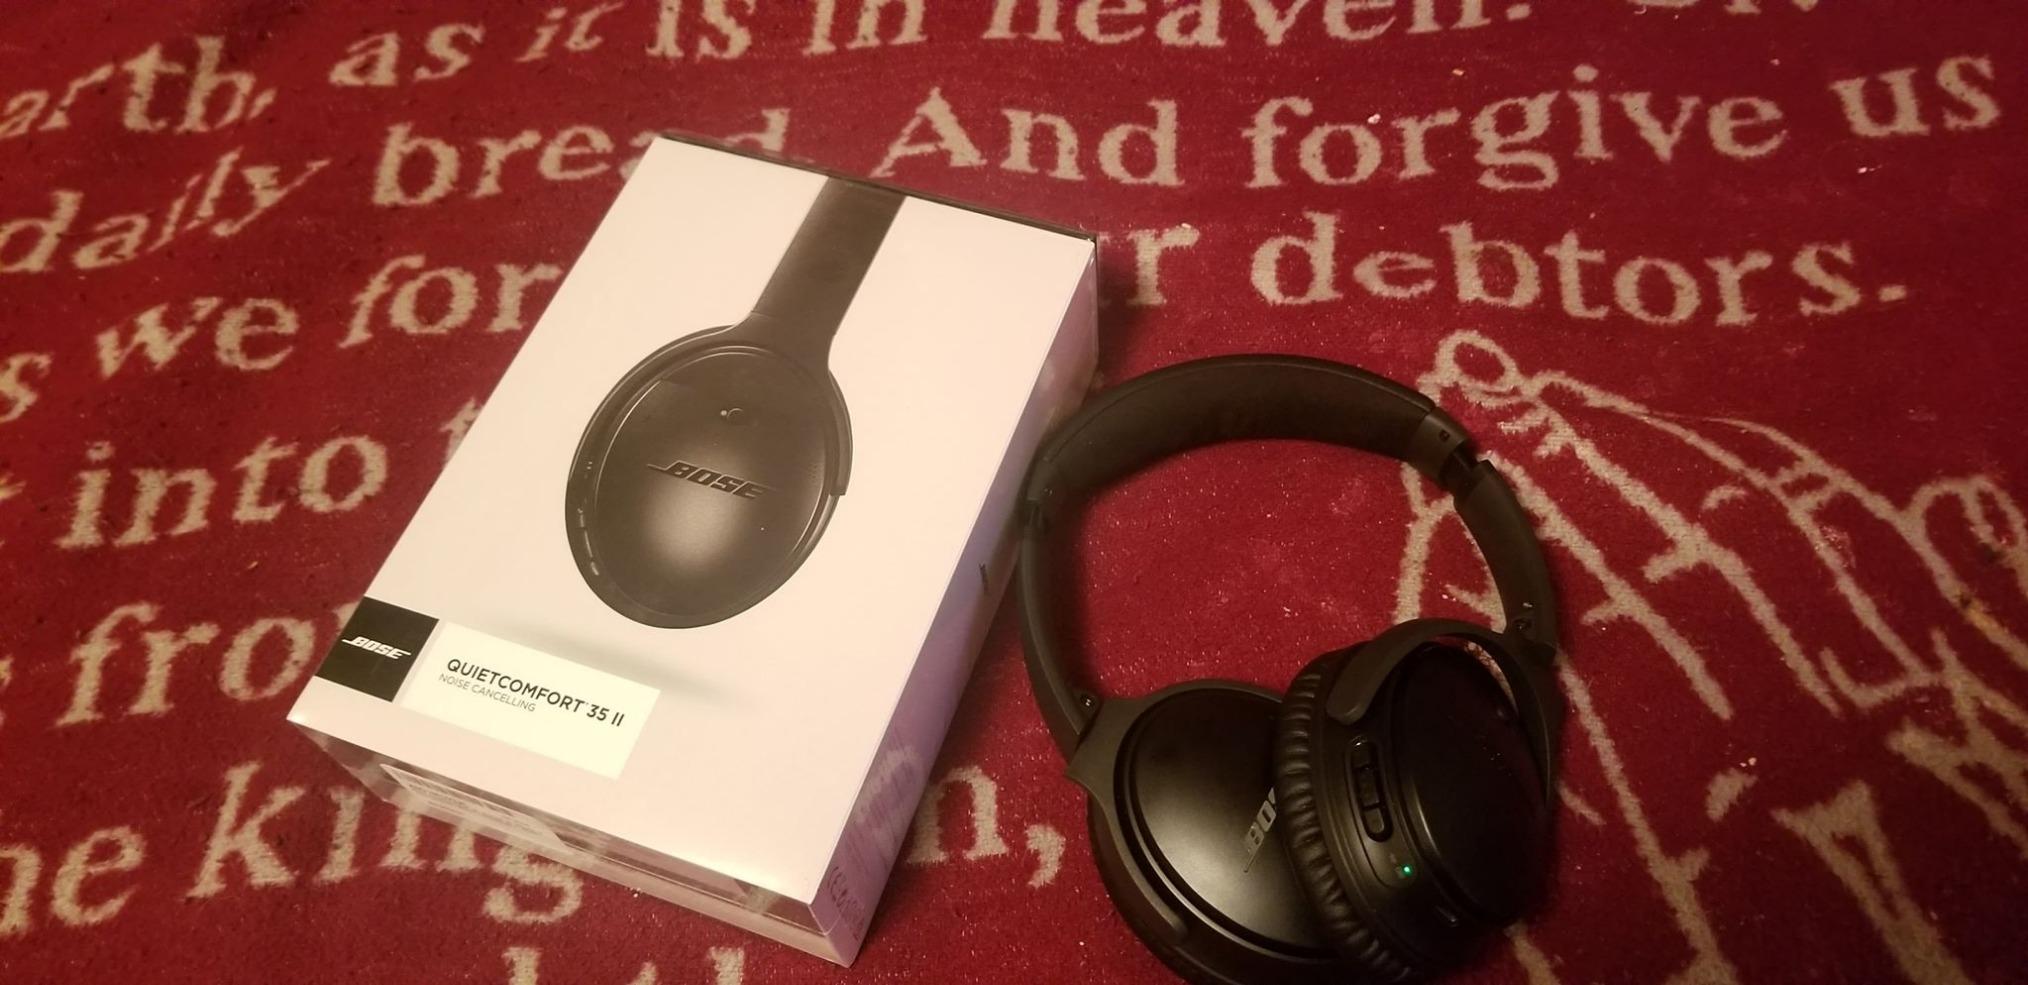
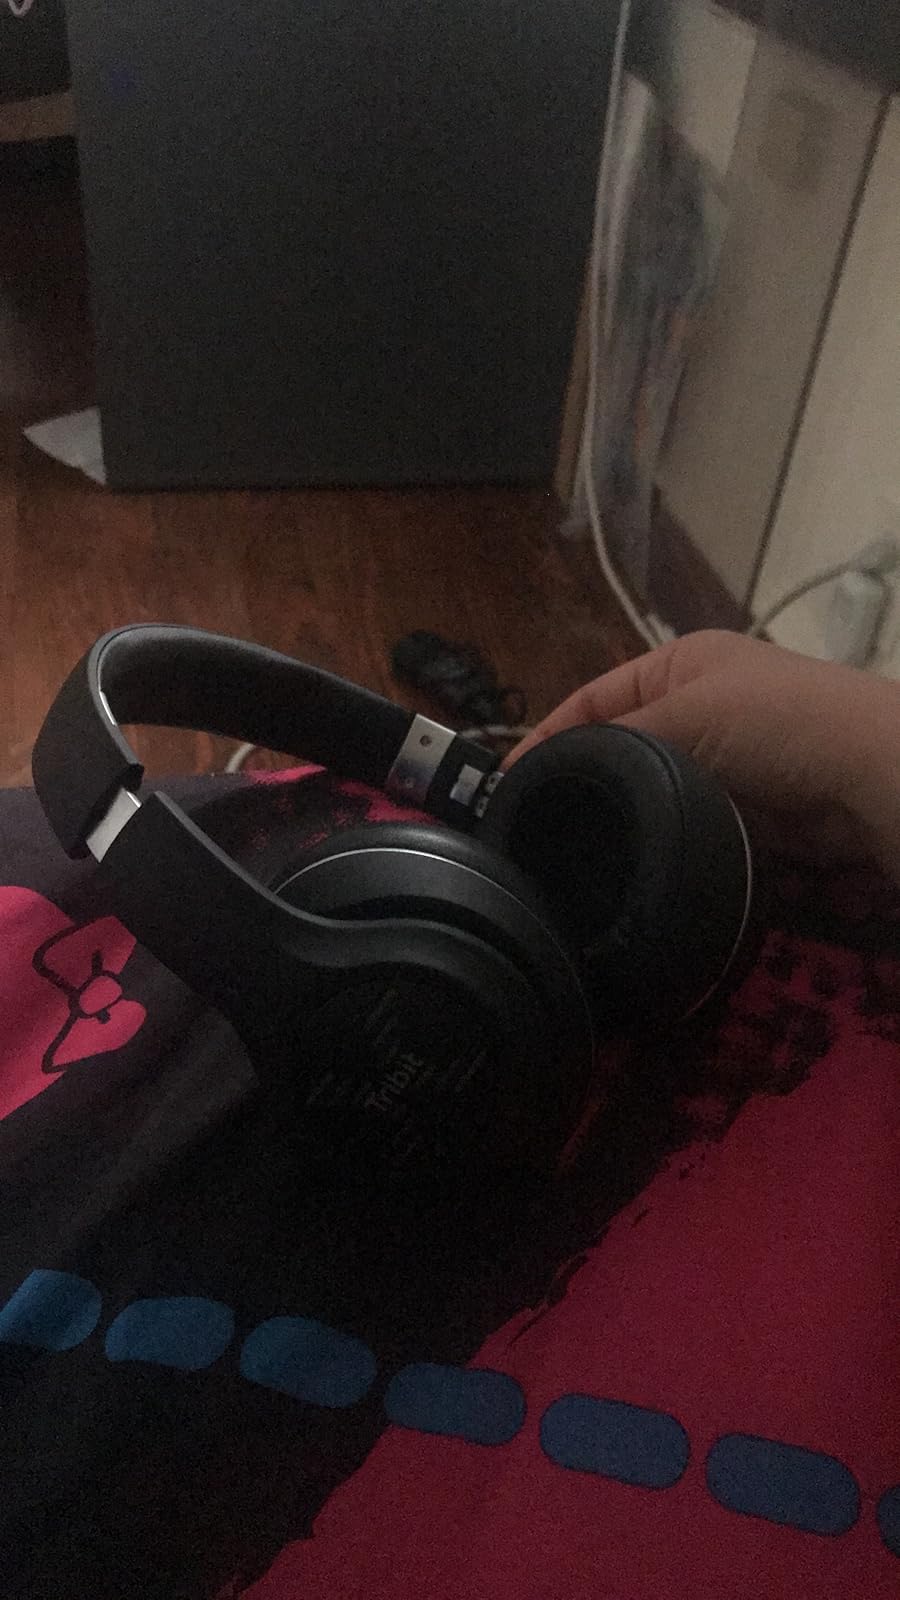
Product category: headphones
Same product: no